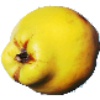
Label: quince